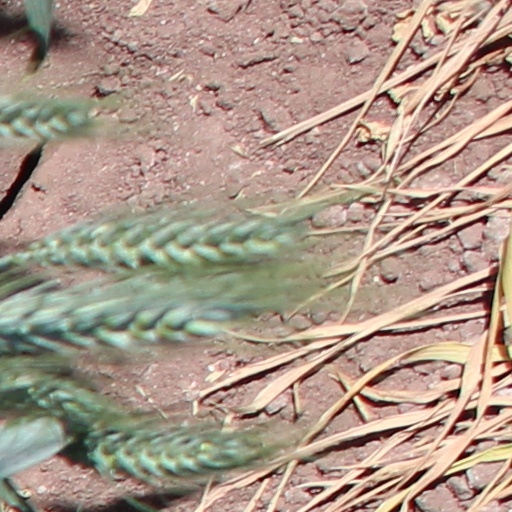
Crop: wheat